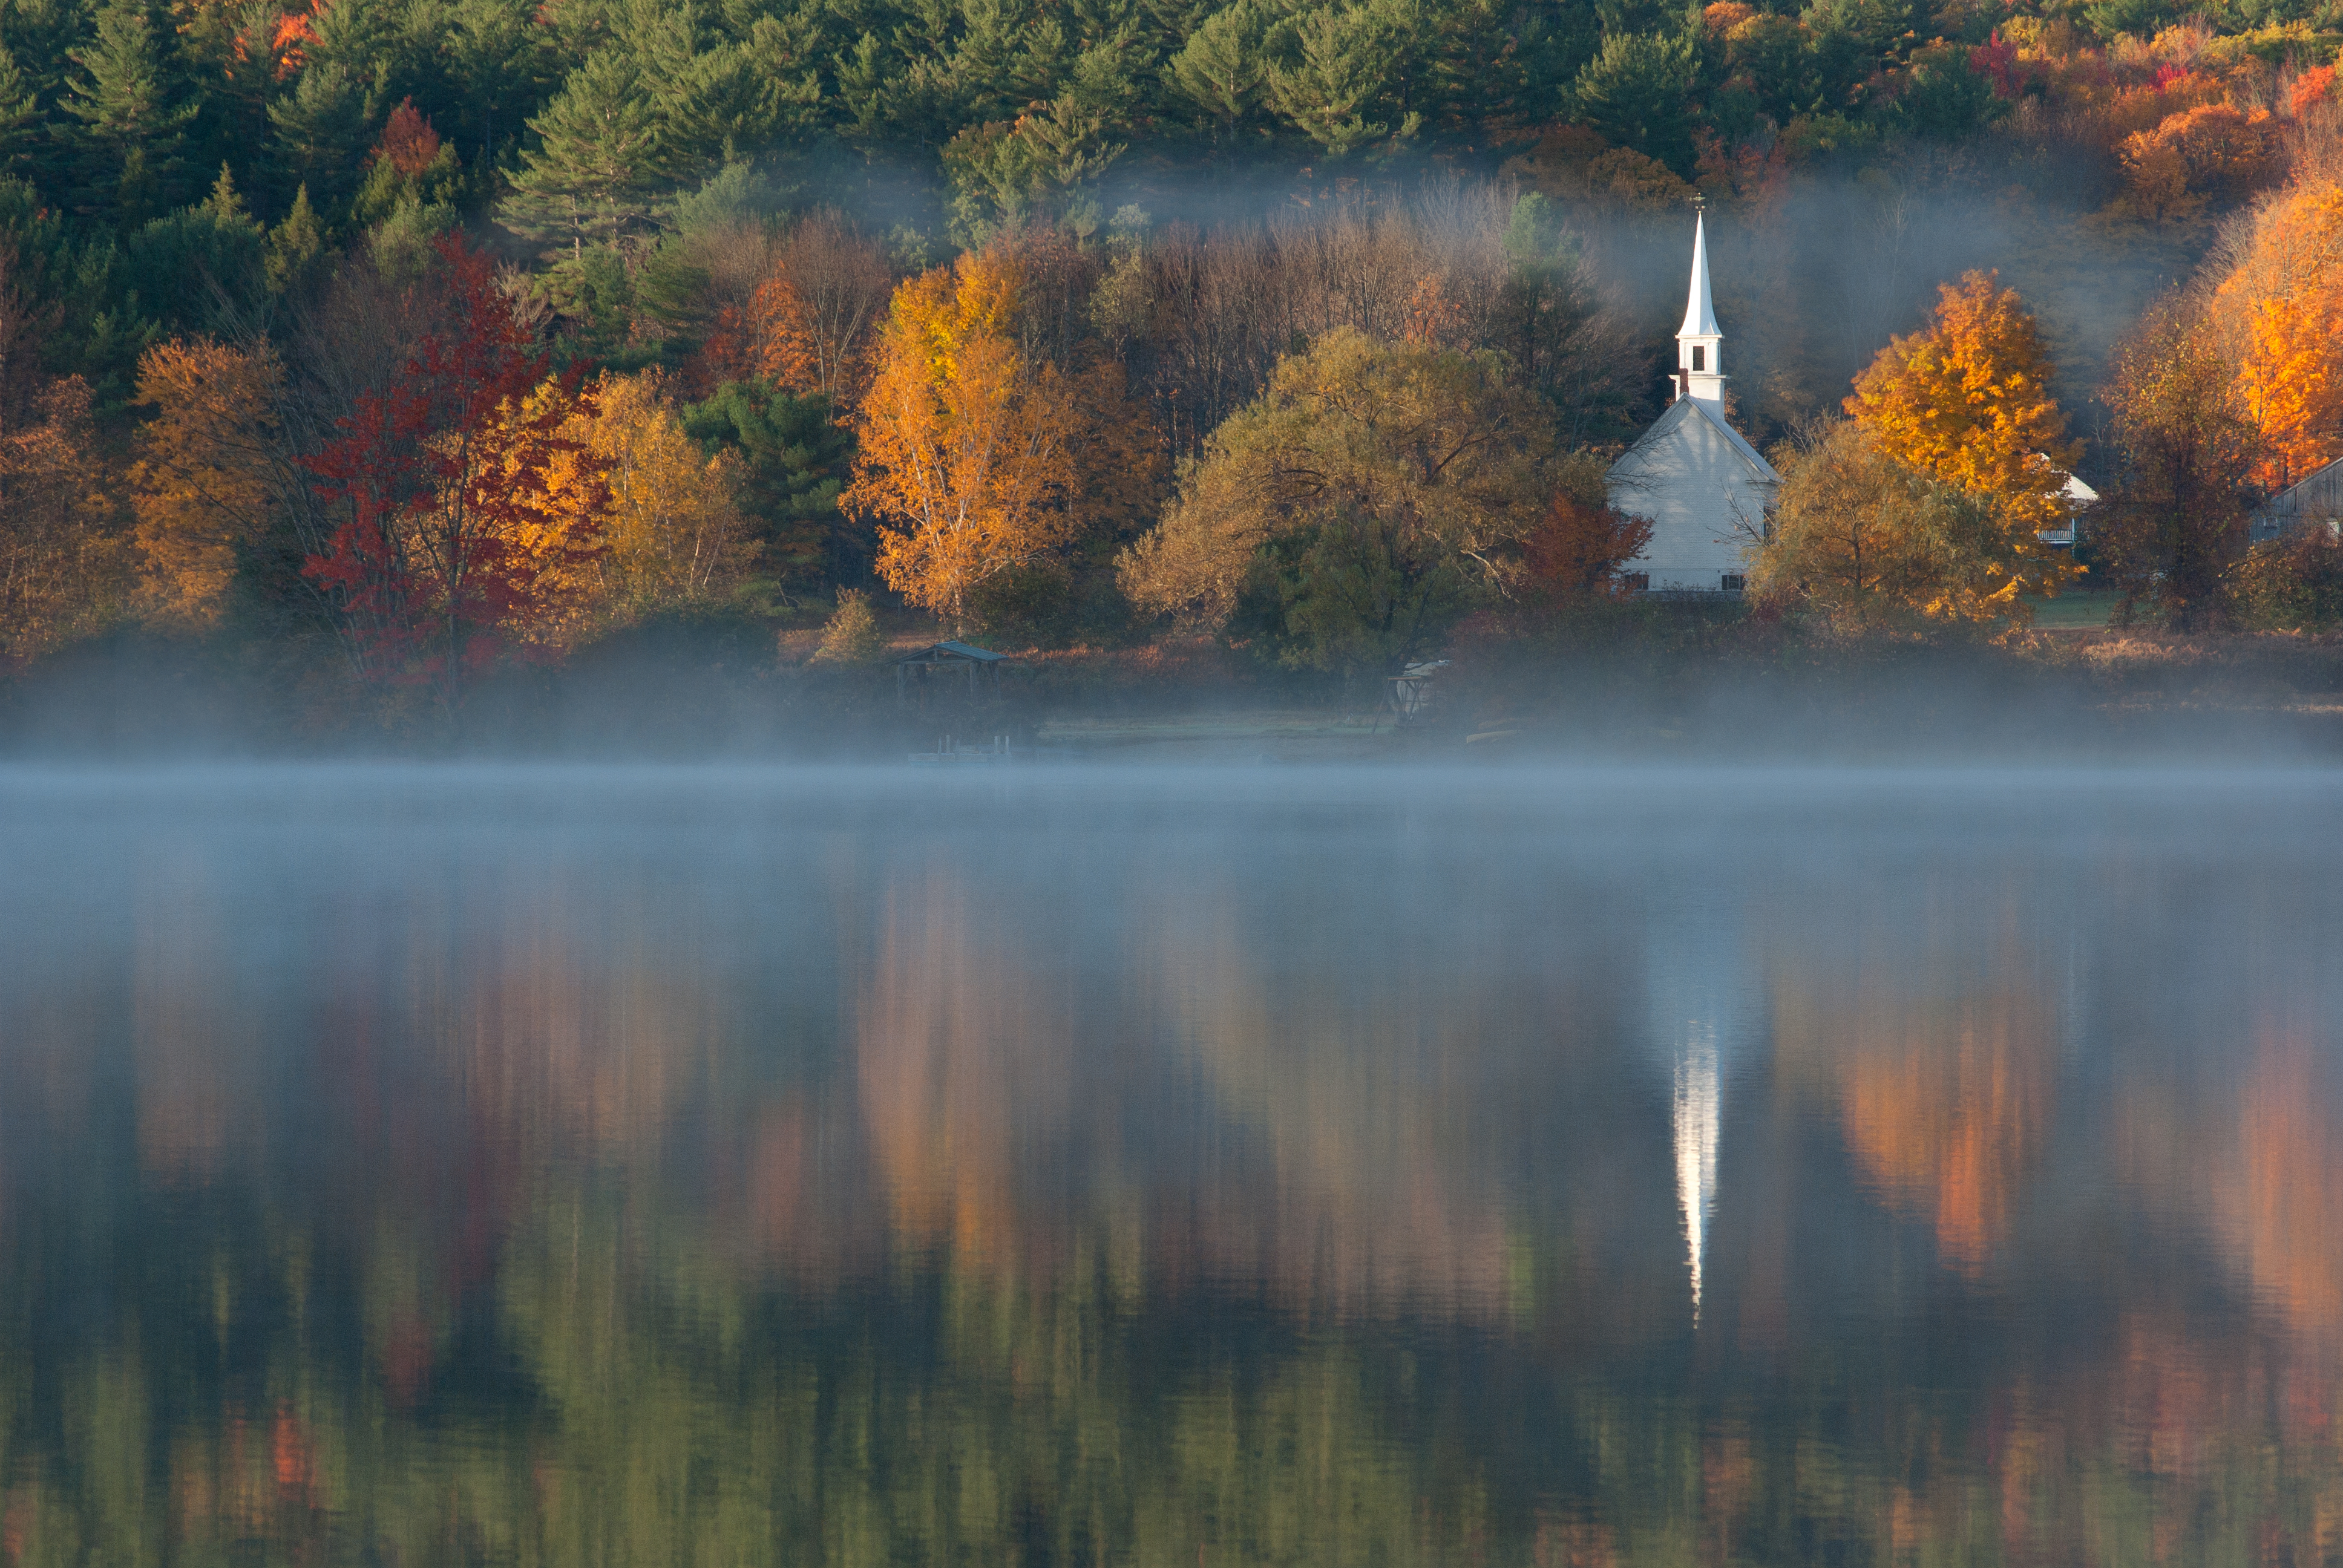
landscape, tree, nature, forest, cloud, fog, sunrise, sunset, mist, sunlight, morning, leaf, lake, dawn, pond, evening, reflection, autumn, season, atmospheric phenomenon